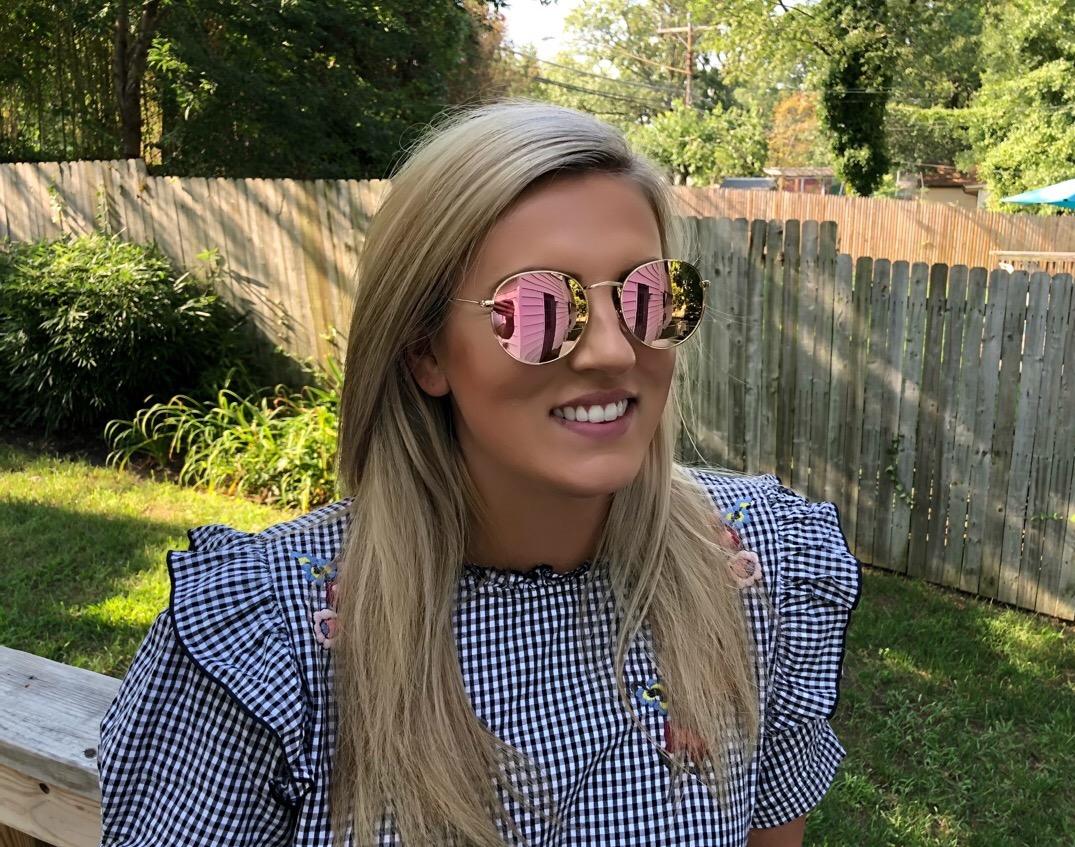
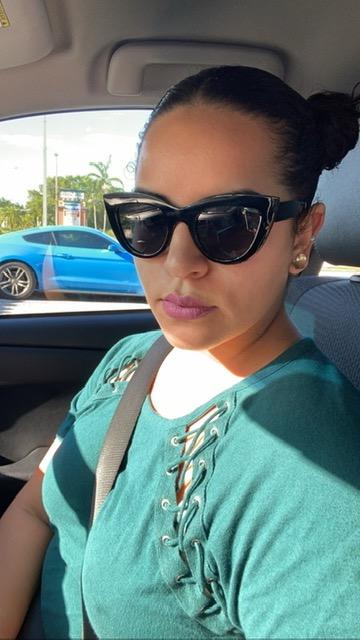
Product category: accessories_sunglasses
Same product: no